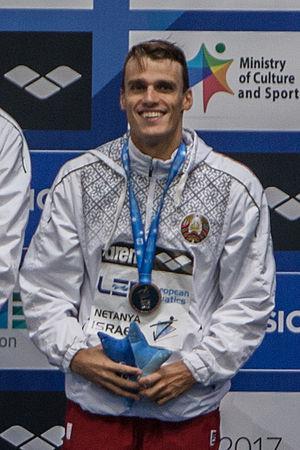
Pavel Paulavich Sankovich est un nageur biélorusse, spécialiste du dos et du papillon.